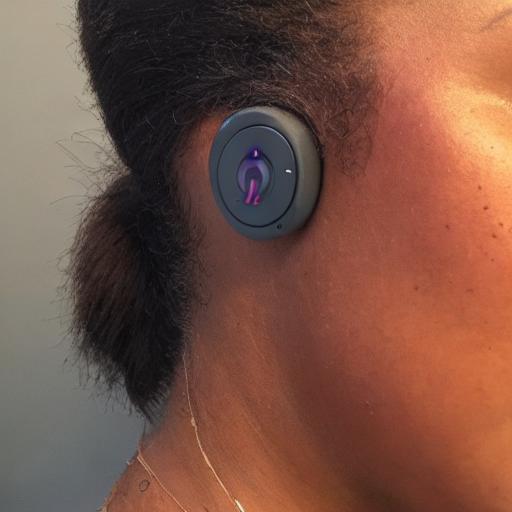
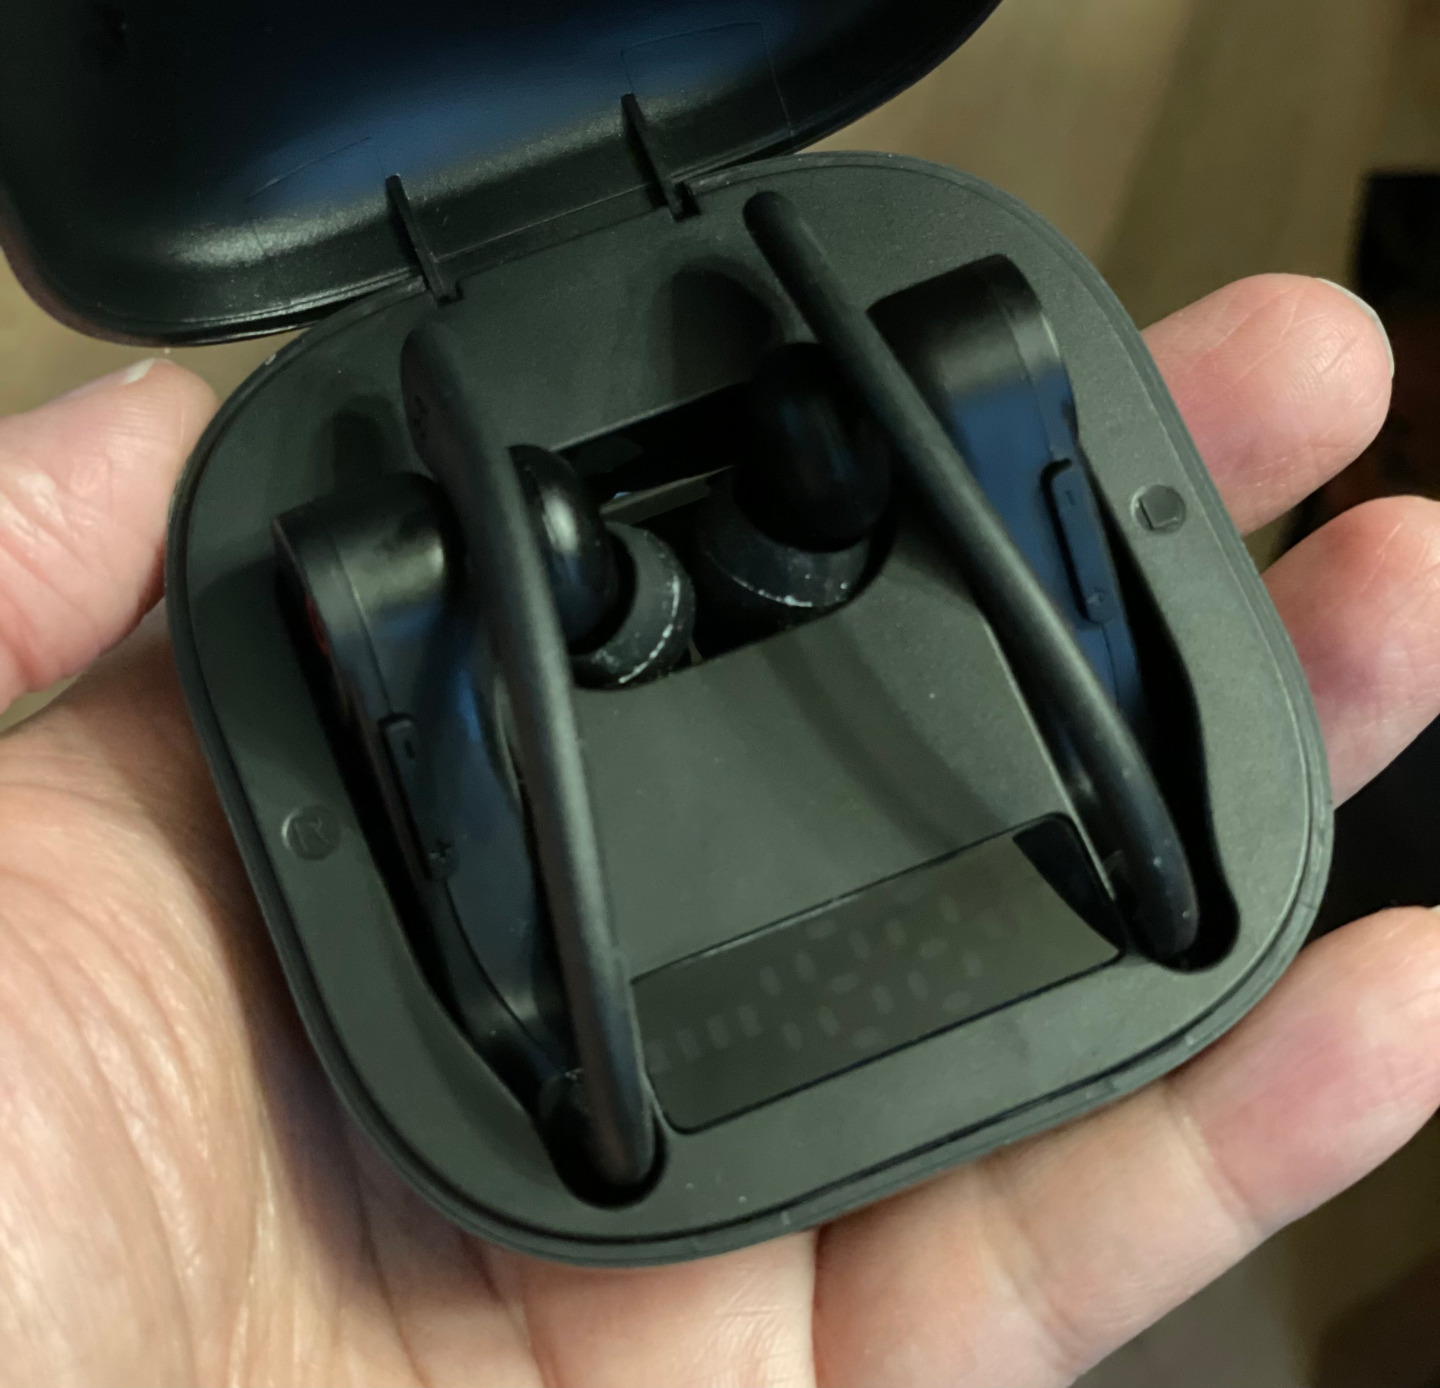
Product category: earbuds
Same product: no